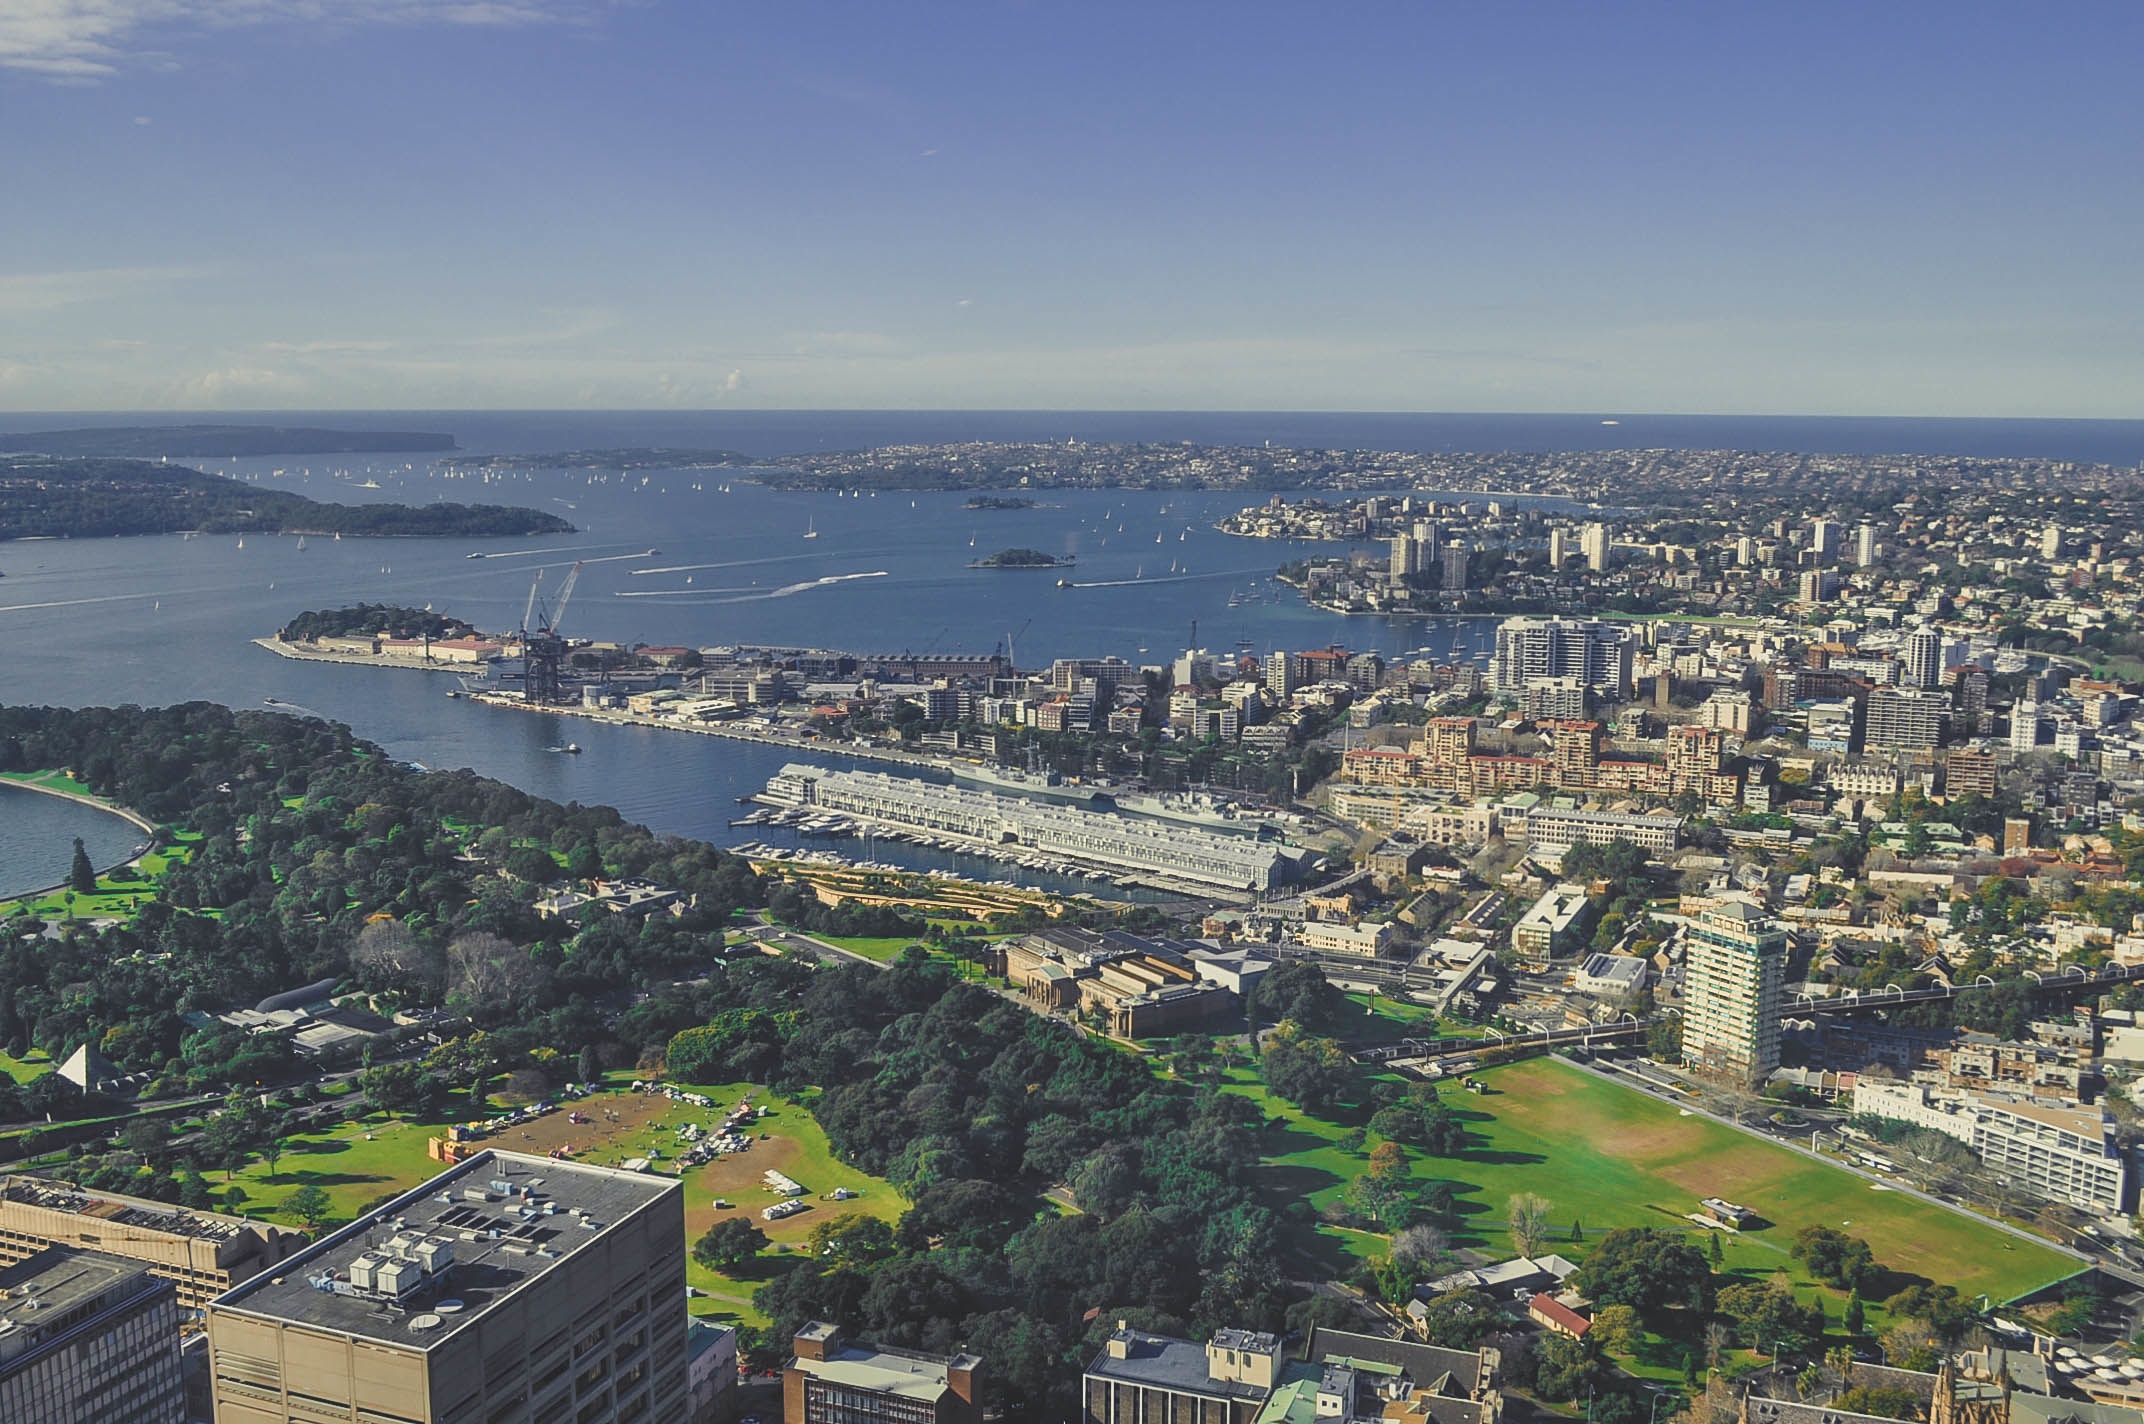
sea, coast, horizon, skyline, photography, town, city, skyscraper, cityscape, panorama, downtown, tower, landmark, tower block, bird's eye view, aerial photography, urban area, residential area, human settlement, atmosphere of earth